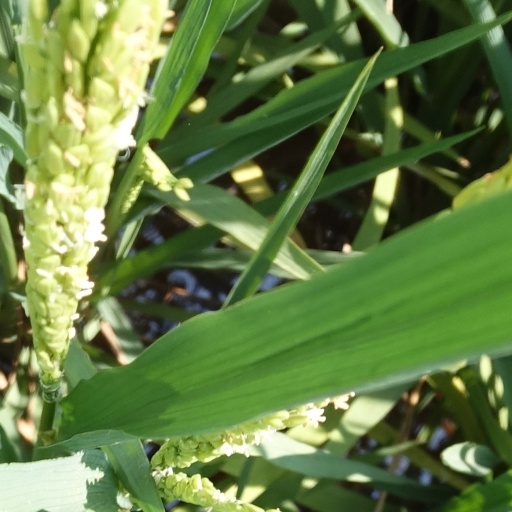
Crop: rice